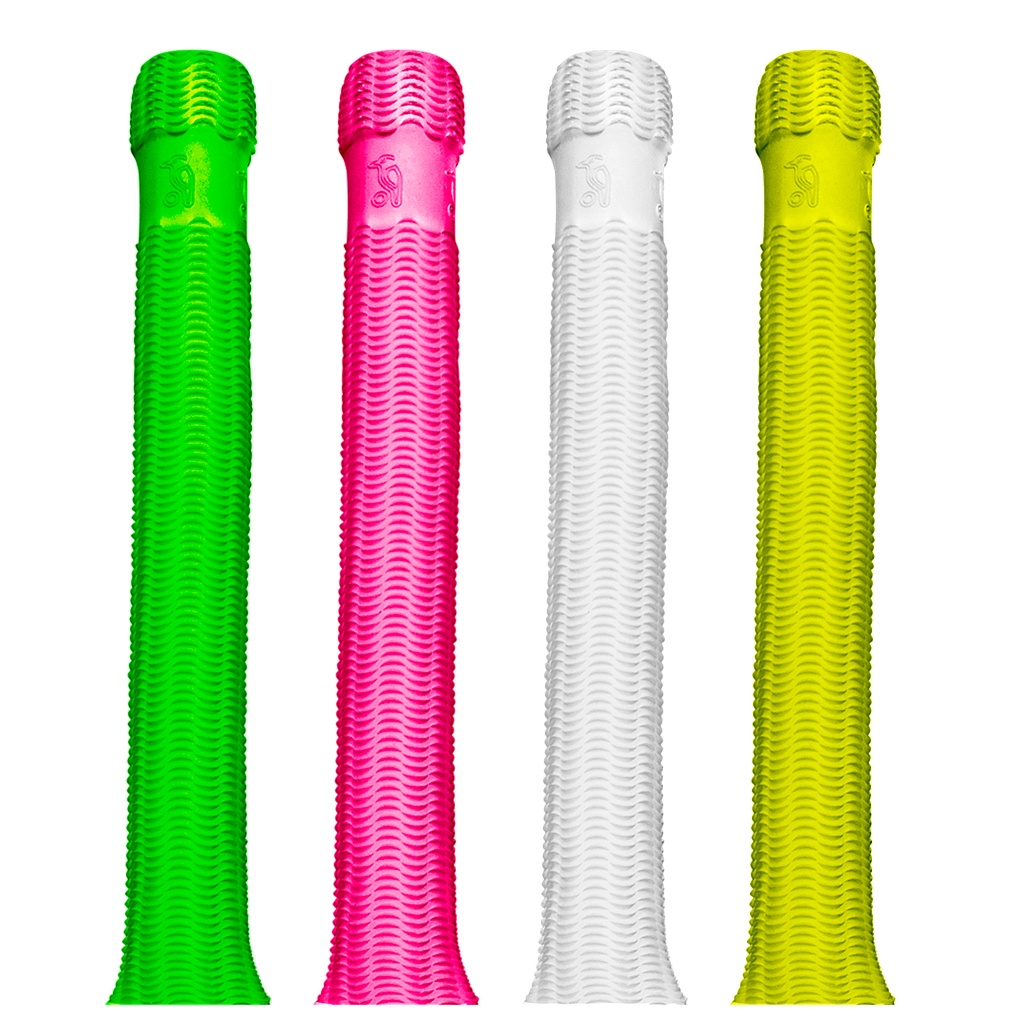
Kookaburra Wave Grip
The Kookaburra Wave Grip has a surface texture similar to wave ripples which create perfect grip between bat and gloves.
Brand: Reydon
Category: Sporting Goods > Athletics > Field Hockey & Lacrosse > Field Hockey Sticks